Shortages related to the COVID-19 pandemic

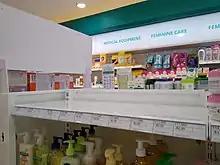
An empty hand sanitiser shelf at a pharmacy in Kep, Cambodia, the day after the first reported COVID-19 case in the country

Hand sanitiser went out of stock in many areas, causing high prices. In response, brewers and distillers began to produce hand sanitizer.